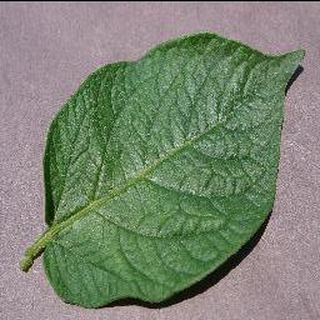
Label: healthy_potato